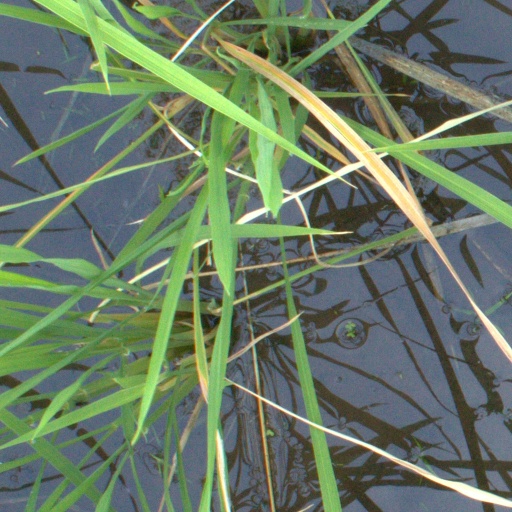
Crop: rice